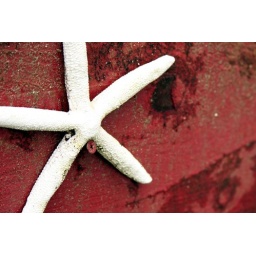
Starfish in my wife flower box